Euclid of Megara

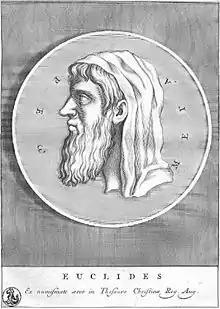
Euclid of Megara

Euclid of Megara (c. 435 – c. 365 BC) was a Greek Socratic philosopher who founded the Megarian school of philosophy. He was a pupil of Socrates in the late 5th century BC, and was present at his death. He held the supreme good to be one, eternal and unchangeable, and denied the existence of anything contrary to the good. Editors and translators in the Middle Ages often confused him with Euclid of Alexandria when discussing the latter's "Elements".